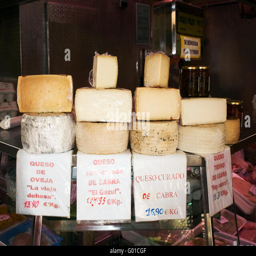
sheep and goat cheese in a market place